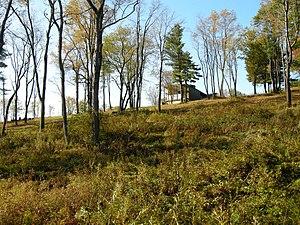
Pithole, ou Pithole City, est une ville fantôme du comté de Venango, dans l'État de Pennsylvanie, aux États-Unis. Elle se situe dans la municipalité de Cornplanter Township, à environ 10 kilomètres du parc d'État d'Oil Creek, un site historique connu pour avoir été le berceau de l'industrie pétrolière américaine. De fait, la croissance soudaine de la ville ainsi que son rapide déclin sont intimement liés aux balbutiements de l'industrie pétrolière naissante.